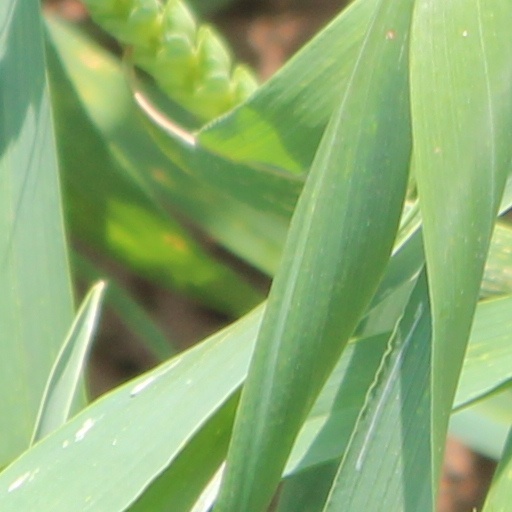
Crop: wheat